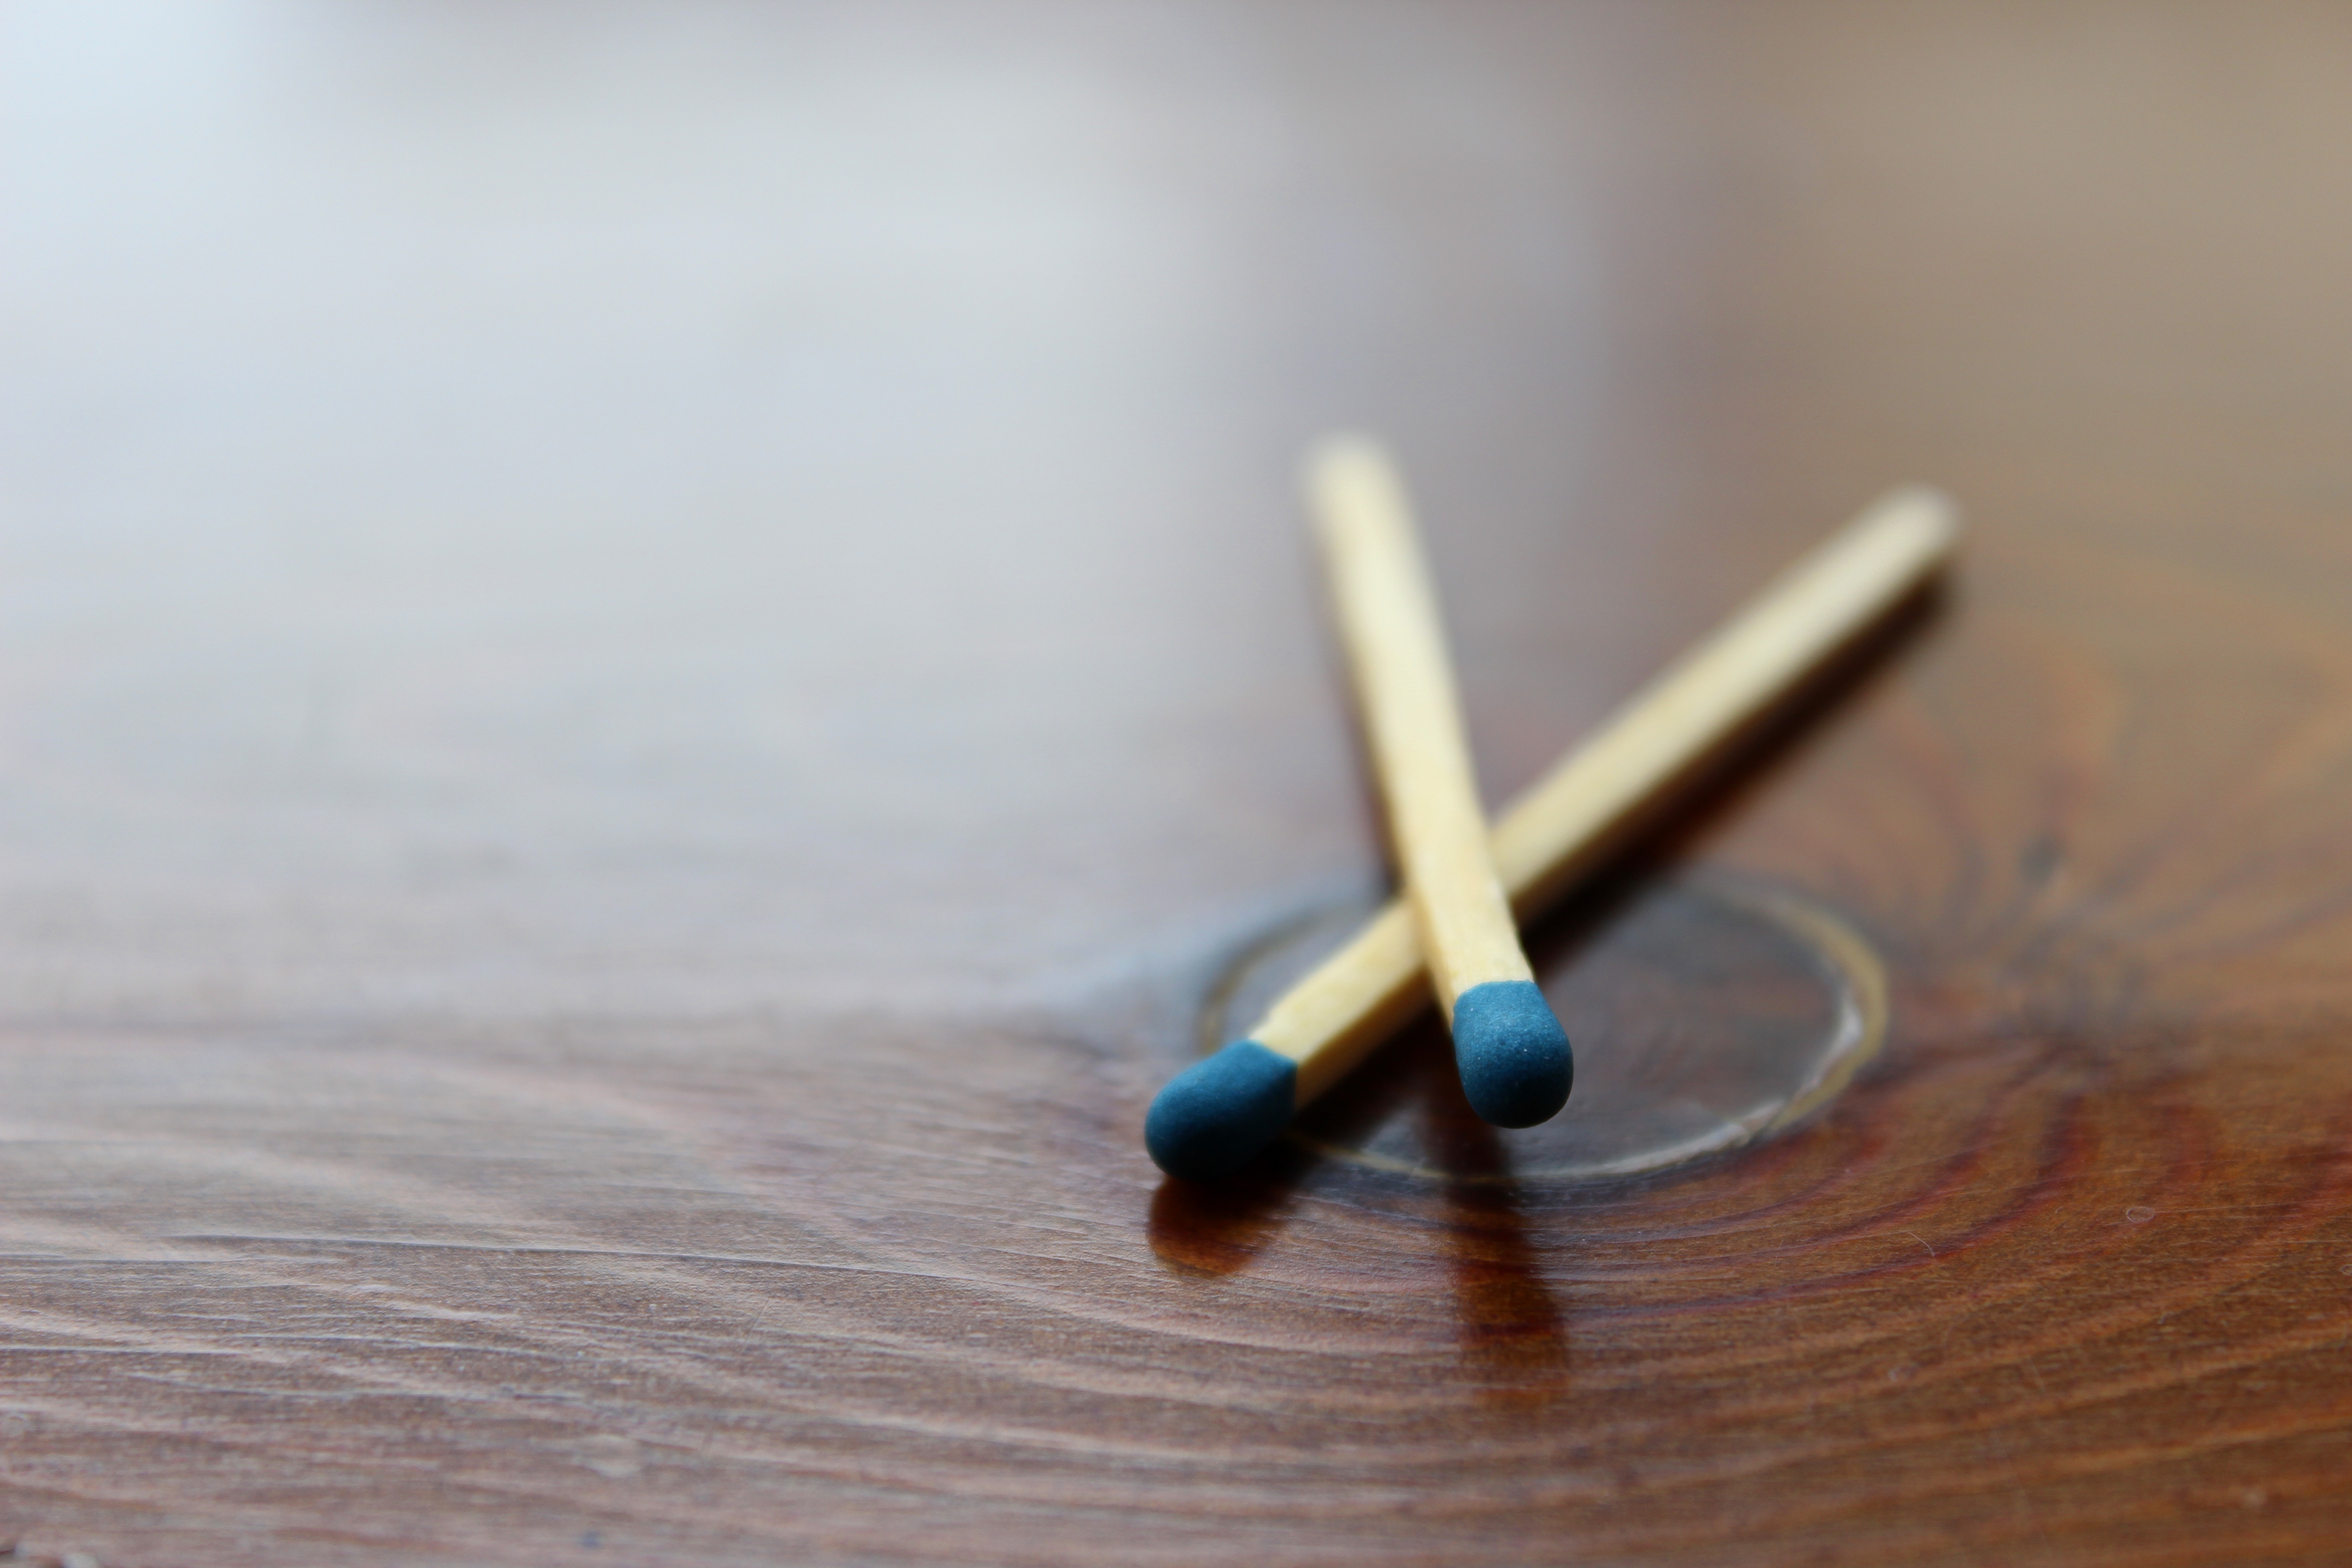
hand, light, wood, smoke, finger, fire, heat, burn, lighter, close up, danger, toxic, risk, fuel, matches, smoker, macro photography, lena, turn on, phosphors, piromano